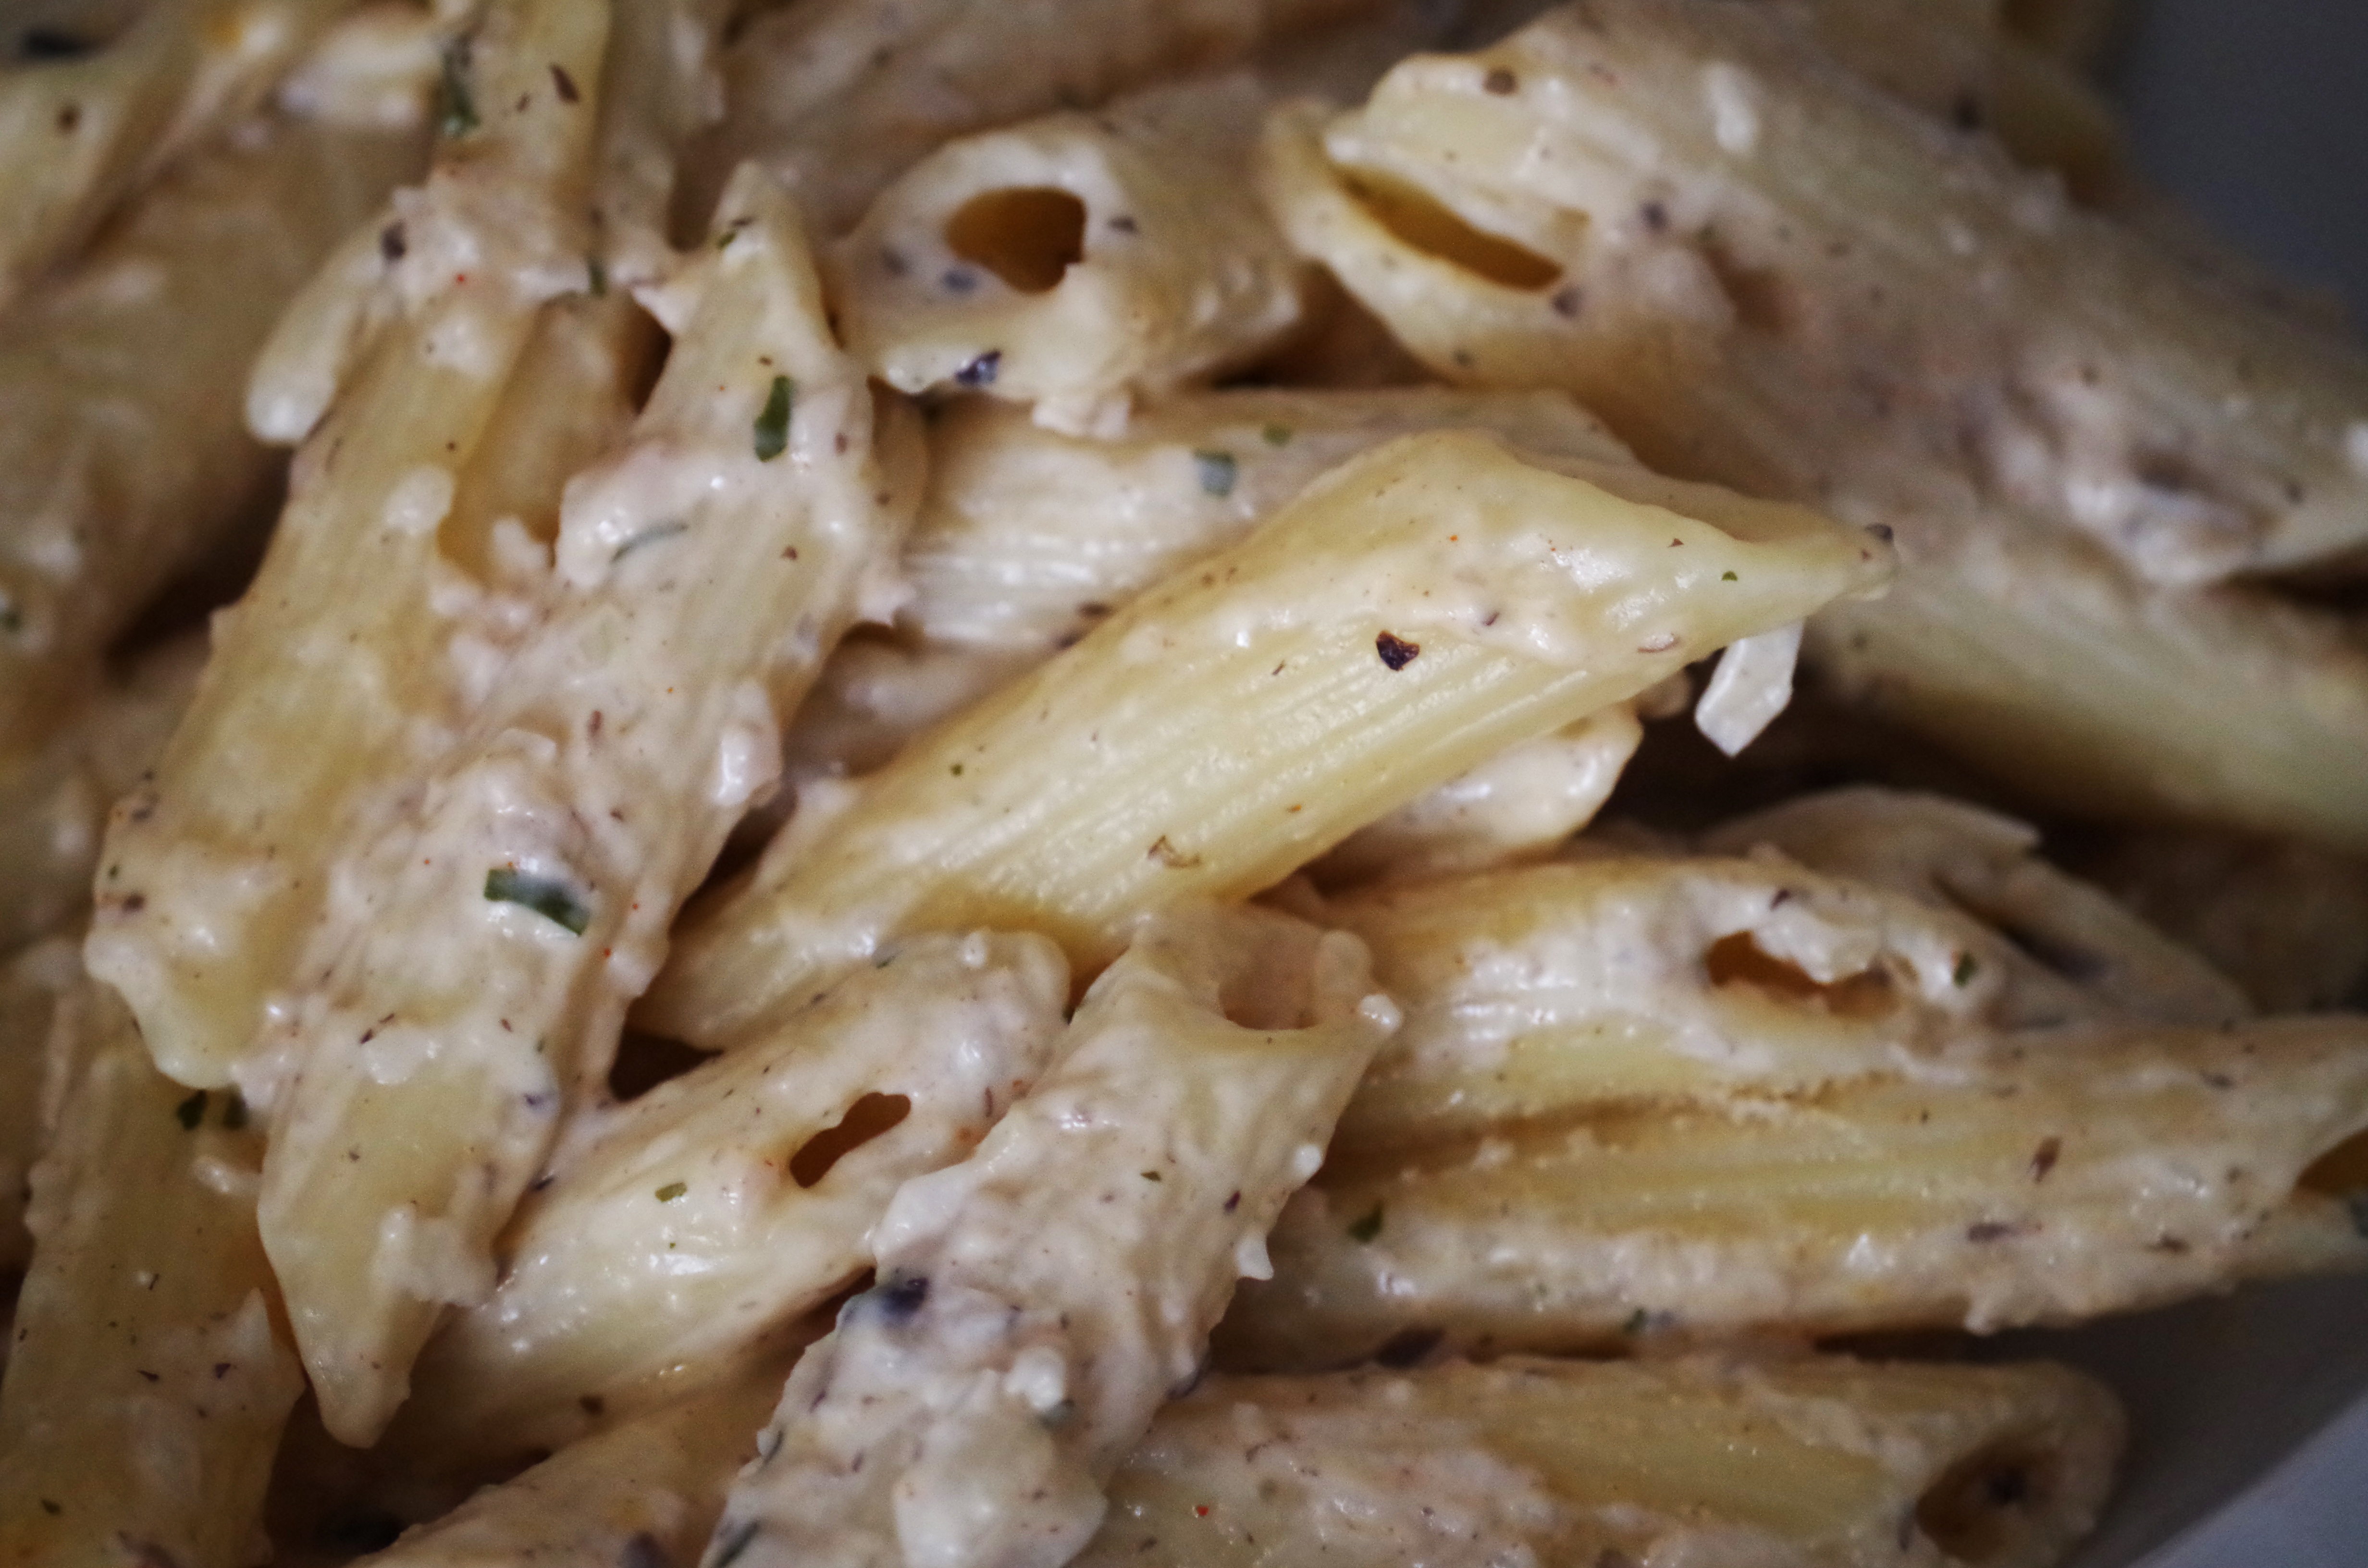
dish, meal, food, cooking, produce, vegetable, fish, lunch, cuisine, pasta, penne, flowering plant, a bowl, sliac, land plant